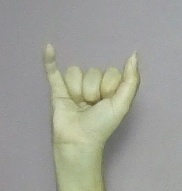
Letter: ya